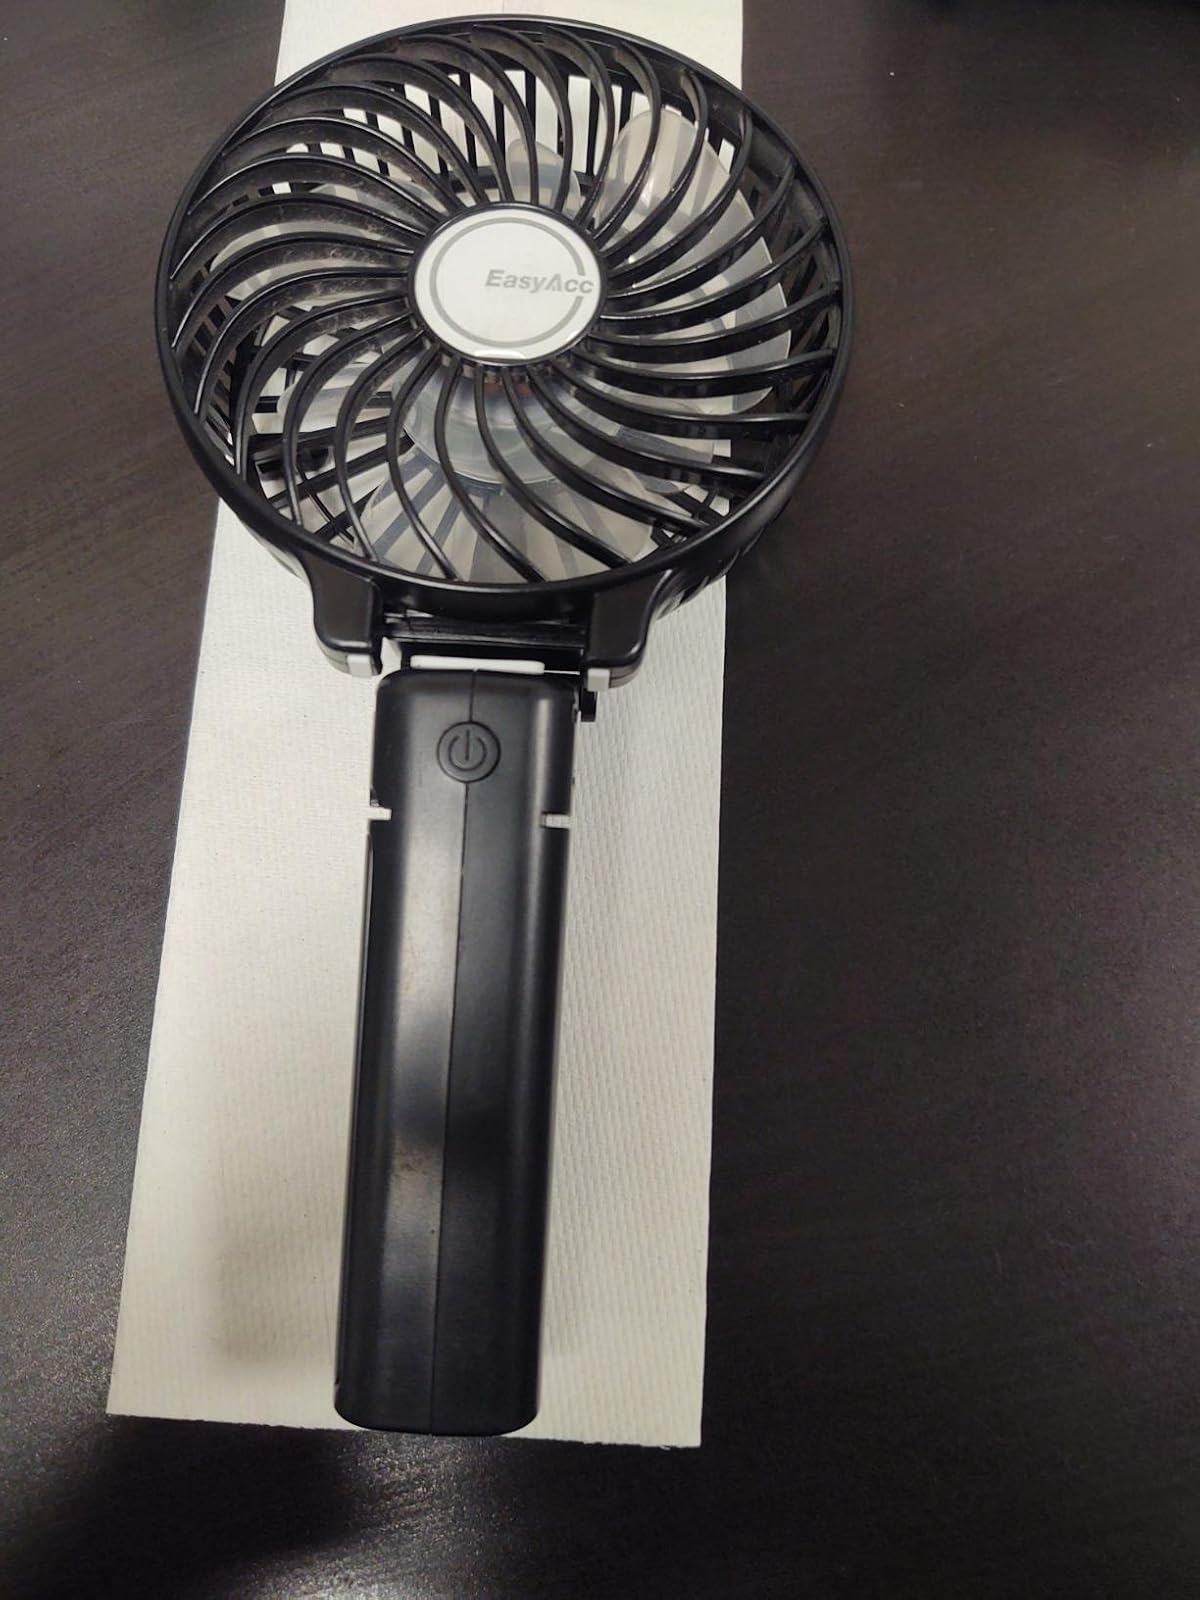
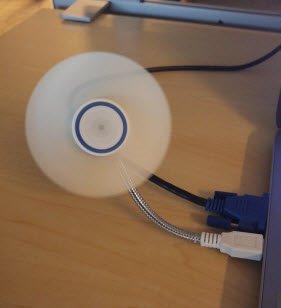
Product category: fan
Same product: no